Fortress of Solitude

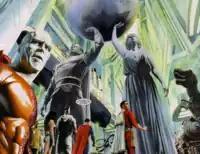
Superheroes gather inside the Fortress of Solitude in "Justice", art by Alex Ross.

In John Byrne's 1986 "Man of Steel" miniseries, which re-wrote various aspects of the "Superman" mythos, the Clark Kent persona was described as a "Fortress of Solitude", in that it allowed him to live as the ordinary person he saw himself as and leave the world-famous superhero behind. This concept was often invoked in later stories, and one story featured Superman hiding his secret identity from a telepath behind a door identical to that of the pre-"Crisis" Fortress. By that time, however, a more physical Fortress had been reintroduced.